Gustave Arosa

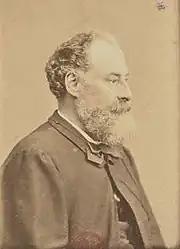
Photograph by Nadar (1865)

Gustave Arosa was of Spanish extraction. His father Francisco Arosa was born in Madrid in 1786 and crossed the border into France during the summer of 1813, settling first in Bagnères de Bigorre, where he married Annette Guindey in 1815 and where Gustave was born in 1818.